Frankston, Victoria

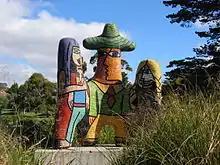
"The Power of Community" mosaic by Deborah Halpern in Beauty Park.

In 1969, poet Annie May (Nan) McClelland bequeathed the land known as Studio Park in the City of Frankston suburb of Langwarrin to establish the Harry McClelland Art Gallery and Cultural Hall in honour of her artist brother Harry McClelland. The McClelland siblings were at the centre of a bohemian artists group based in the Frankston locality of Long Island during the 1920s, which included artists and writers such as Sir Daryl and Lady Joan Lindsay, Percy Leason and William Beckwith McInnes. Located at what is now 390 McClelland Drive. on the border of Frankston and Langwarrin, it opened in 1971. During its first 40 years of operation its governor was philanthropist Dame Elisabeth Murdoch. To support the acquisition of new works, the Elisabeth Murdoch Sculpture Foundation was established in 1989. Now named the McClelland Gallery and Sculpture Park, it is the leading sculpture park in Australia, and has over 130,000 visitors annually.